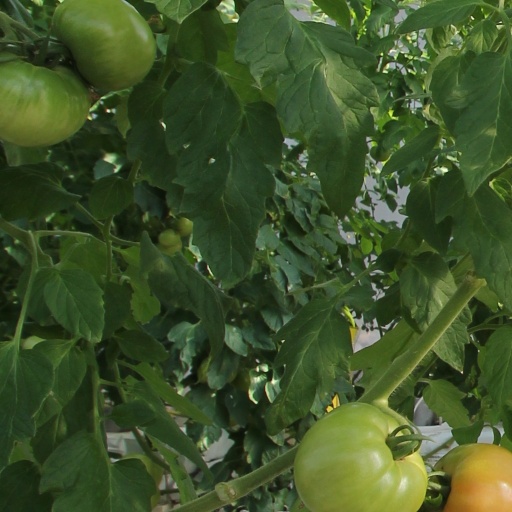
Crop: tomato